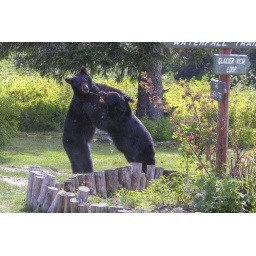
Taku Lake Lodge, 2 female black bears fighting over a cub